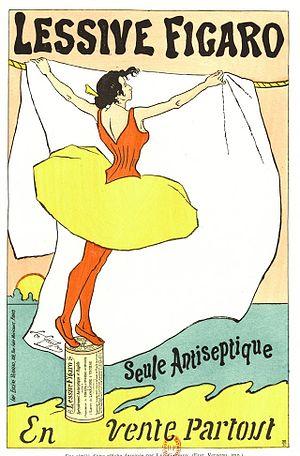
Fac similé Lithographic poster Lessive Figaro designed by Léo Gausson, imprimerie Verneau (Paris).
Léo Gausson est un peintre français, lié au mouvement néo-impressionnisme et synthétique.